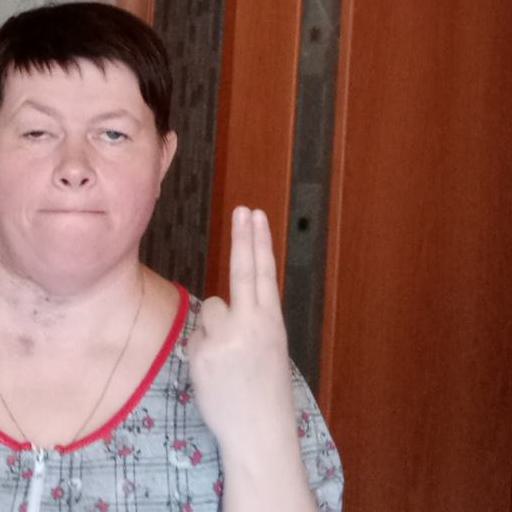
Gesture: two_up_inverted